Space Hulk: Tactics

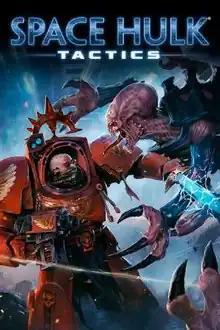

Space Hulk: Tactics is a turn-based tactics video game developed by Cyanide and published by Focus Home Interactive. The game is set in the "Warhammer 40,000" universe and is based upon the turn-based strategy tabletop miniatures board game "Space Hulk". The game was released on 9 October 2018.